Tullydermot

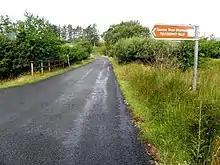
Road at Tullydermot (geograph 3596769)

Tullydermot is bounded on the north by Commas (Kinawley) townland, on the south by Altbrean, Knockroe (Kinawley) and Sralahan (Kinawley) townlands and on the east by Binkeeragh townland. Its chief geographical features are Cuilcagh mountain on whose southern slope it lies, the River Cladagh (Swanlinbar), mountain streams, a dug well, forestry plantations and Tullydermot Waterfall.